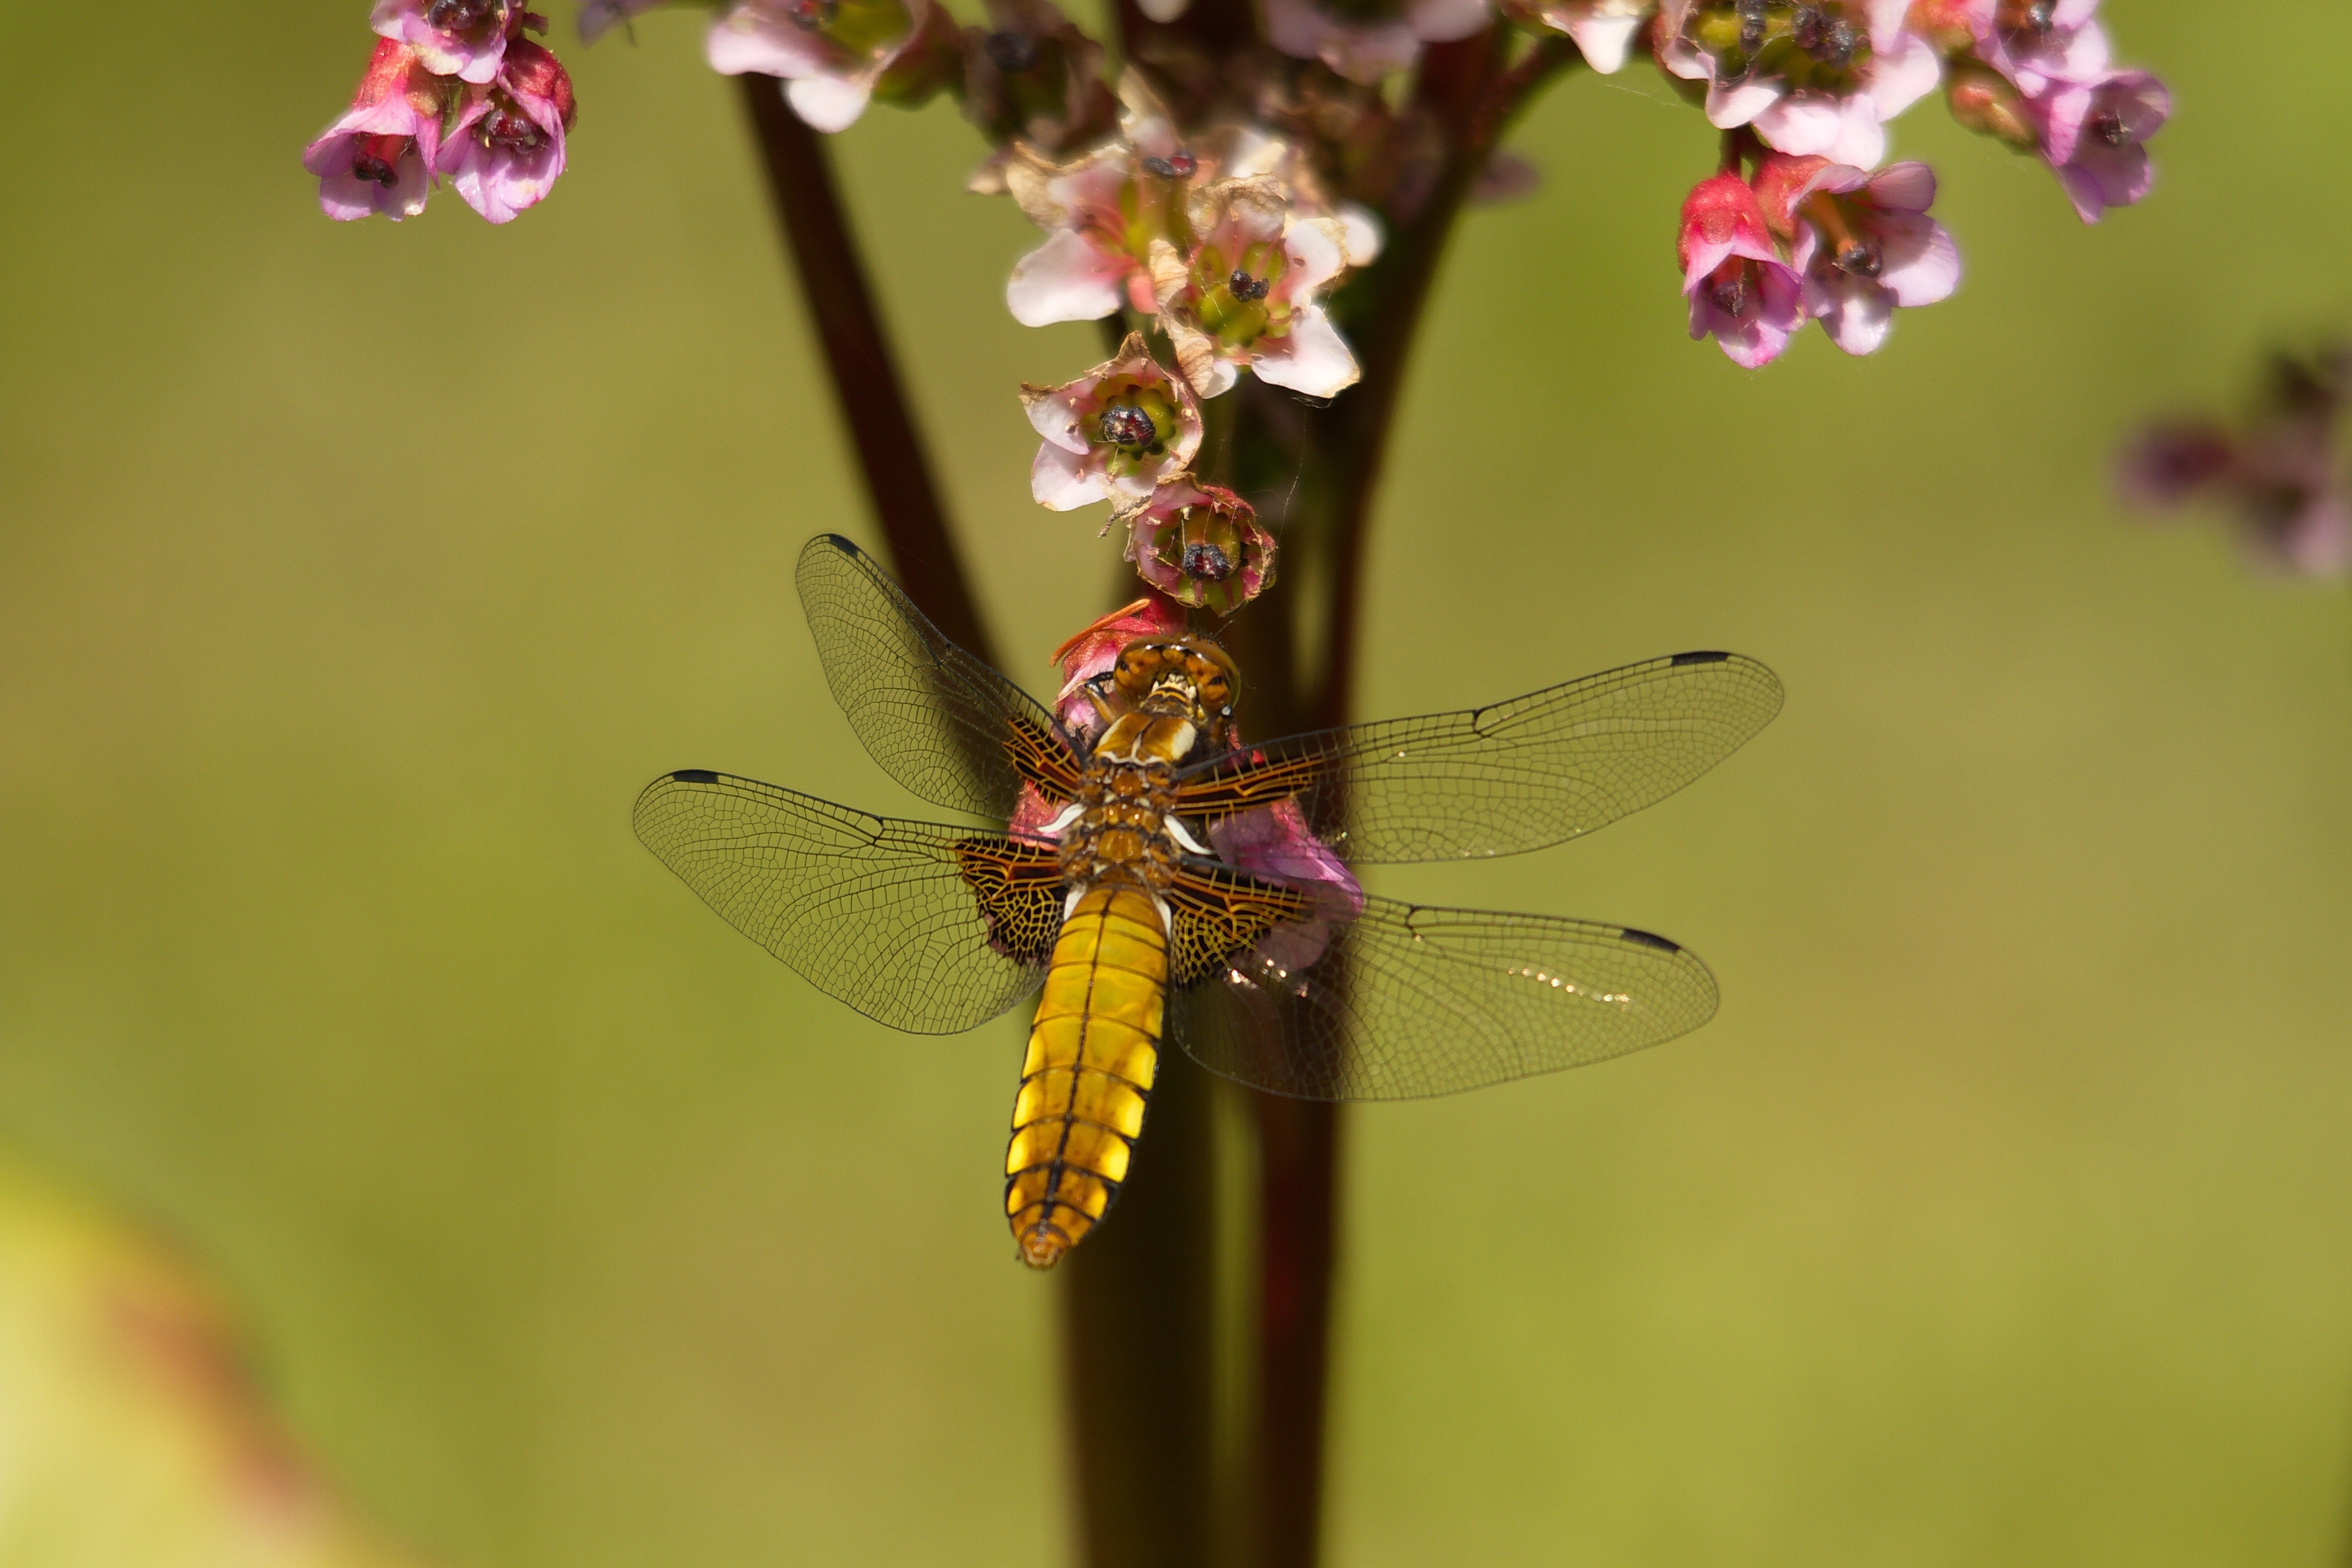
insect, net winged insects, invertebrate, flower, plant, pest, dragonfly, macro photography, dragonflies and damseflies, organism, membrane winged insect, plant stem, tachinidae, arthropod, wildlife, fly, pollen, hoverfly, Hawker dragonflies, flowering plant